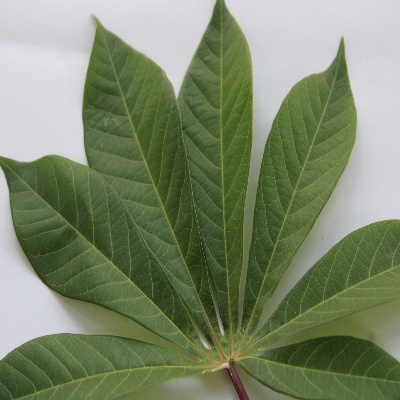
Crop: Cassava
Condition: healthy